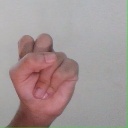
अक्षर: स